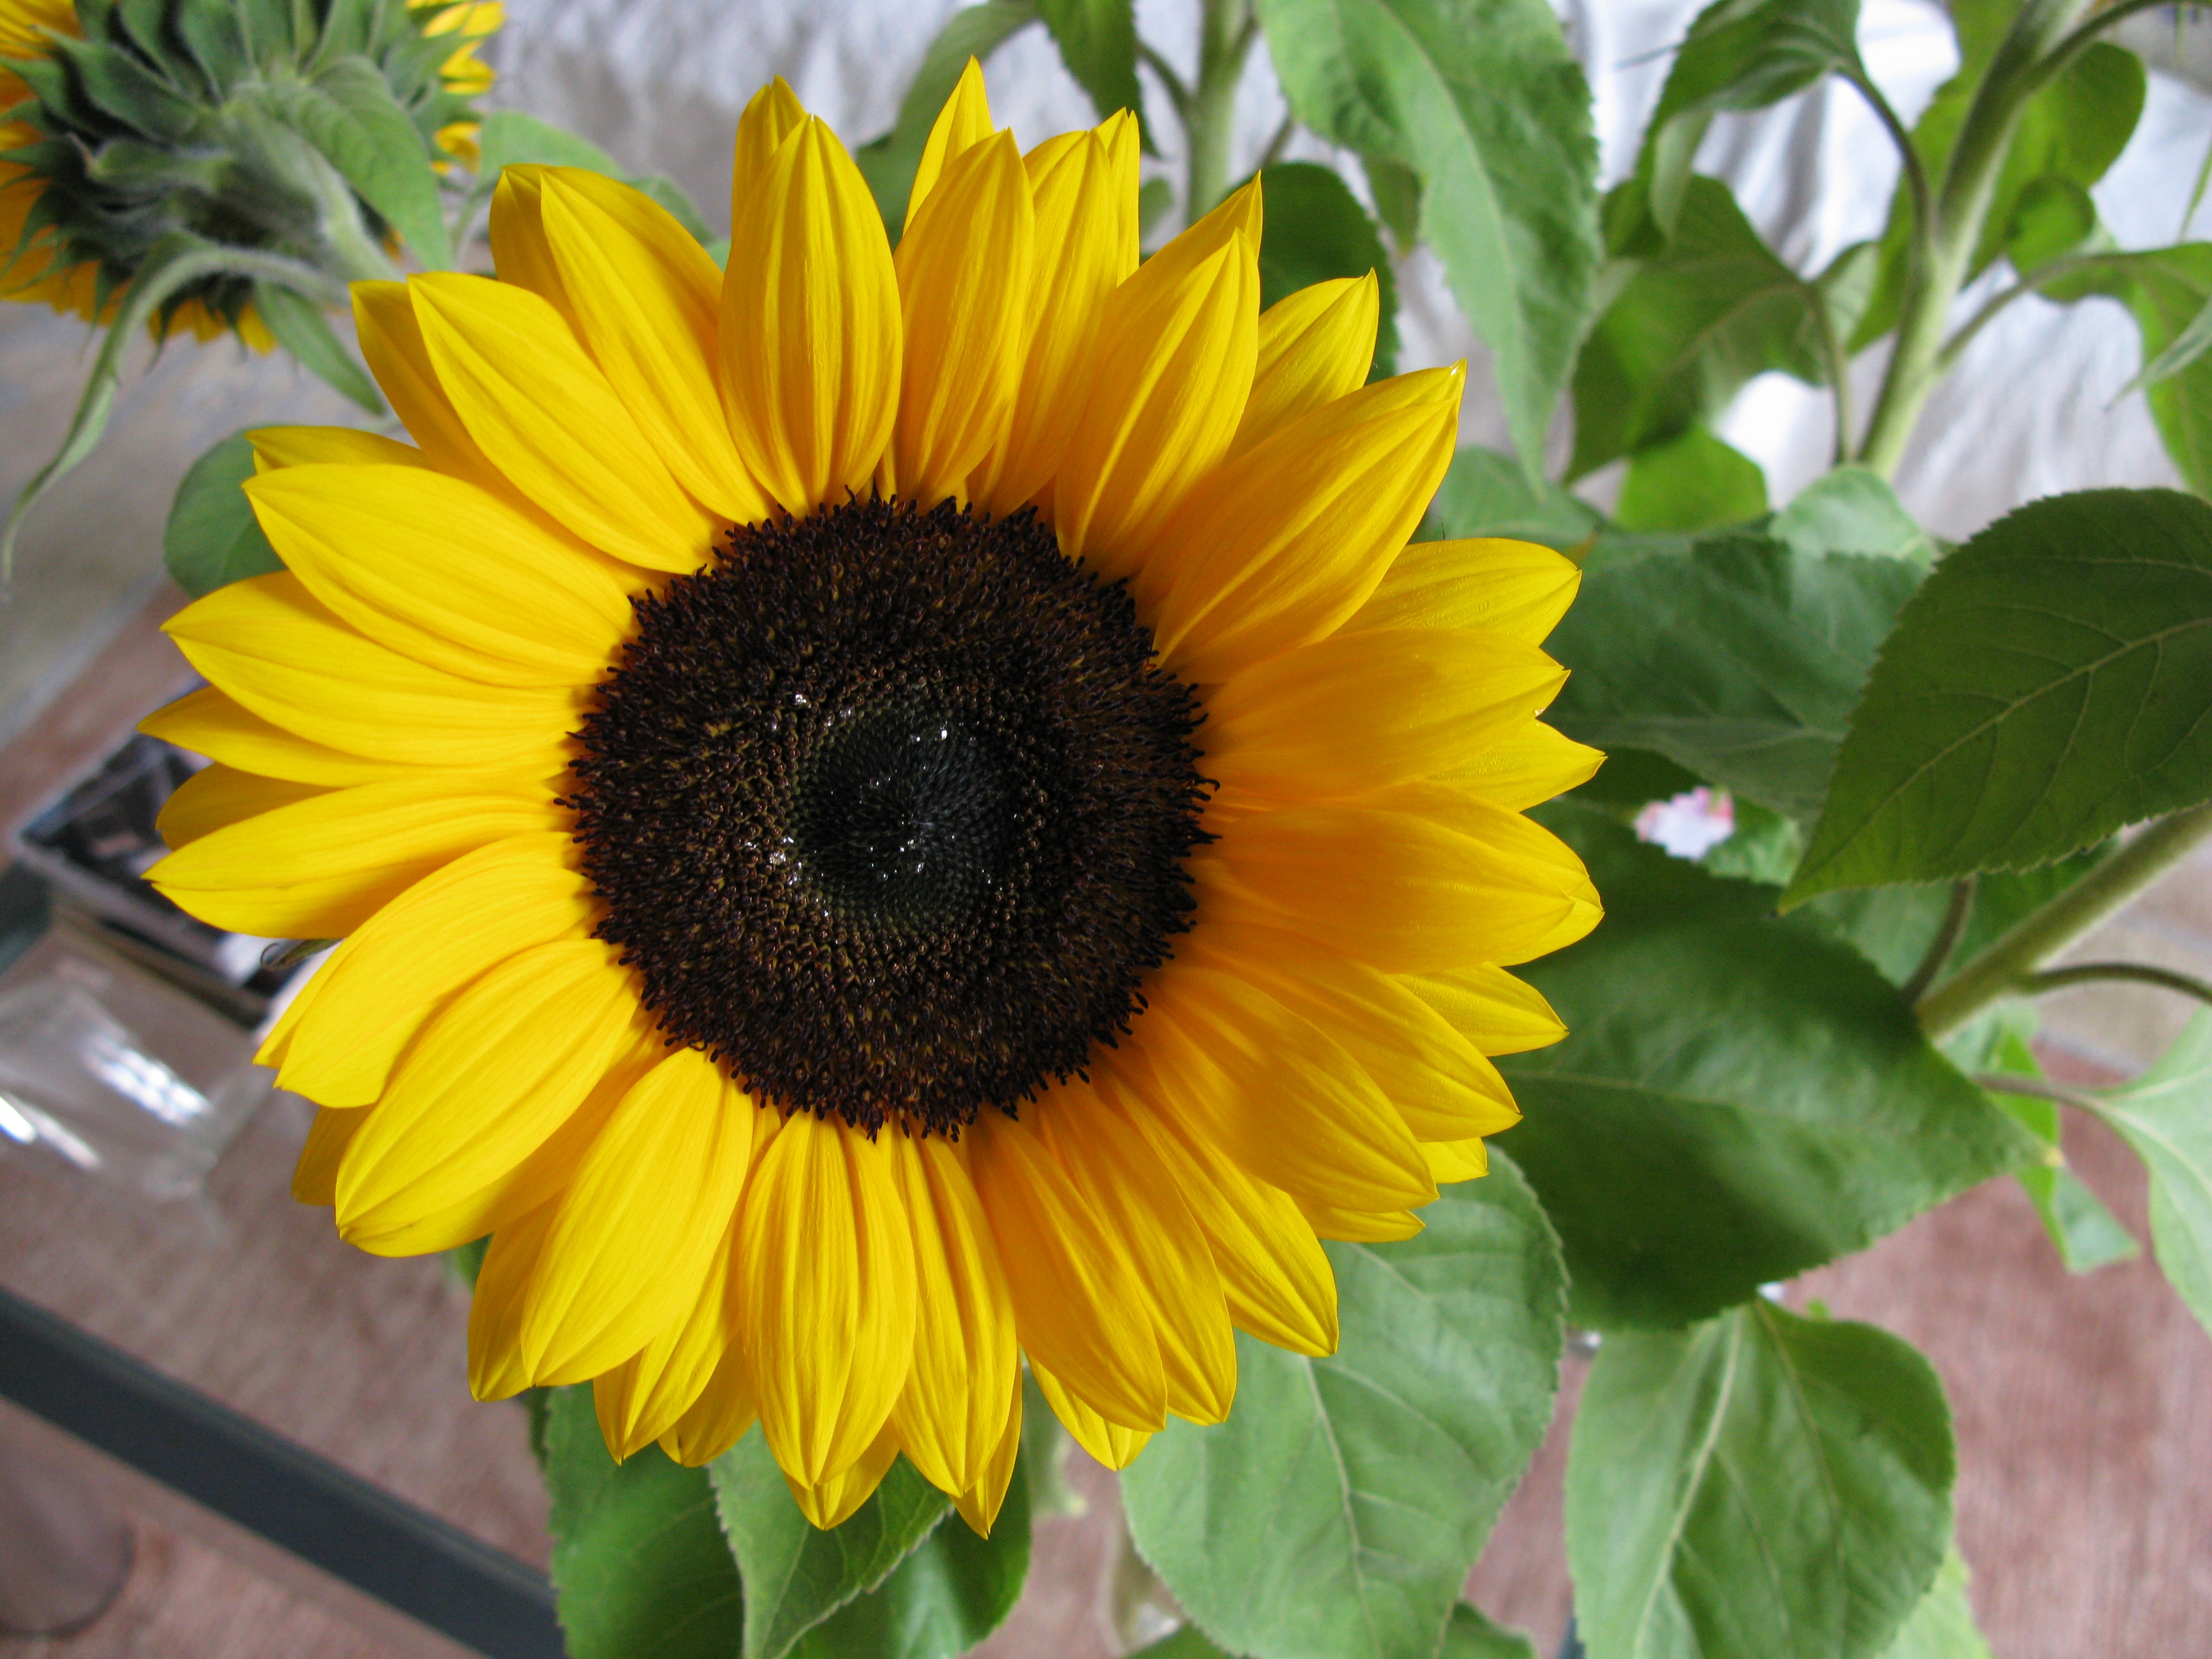
plant, flower, petal, yellow, flora, still life, sunflower, vegetarian food, flowering plant, daisy family, sunflower seed, annual plant, land plant